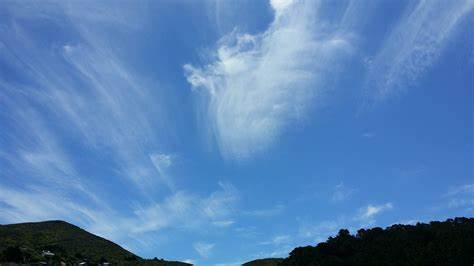
Weather: sun or clear